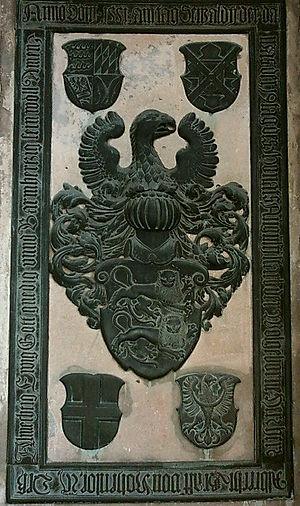
La maison de Hohenlohe est une famille régnante de la haute-noblesse germanique d'origine franque, dont les membres portaient le titre de prince souverain. Les Hohenlohe étaient d'abord seigneurs d'un comté et ses deux branches ont été élevées au rang de princes du Saint-Empire romain germanique, respectivement en 1744 et en 1764. Les principautés sont médiatisées en 1806, lorsque le Saint Empire est aboli et que Napoléon remodèle les pays germaniques. Les terres immédiates d'Empire des Hohenlohe qui regroupent alors 108 000 habitants sont partagées entre le royaume de Bavière et le royaume de Wurtemberg et ont une superficie de 1 760 km².